Dominican Sisters of Hawthorne

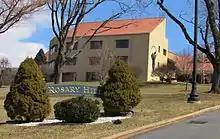
Exterior of Rosary Hill Home in Hawthorne, New York

The Dominican Sisters of Hawthorne are a Roman Catholic congregation of religious sisters, who are a part of the Third Order of Saint Dominic. The Congregation was founded on December 8, 1900, by Rose Hawthorne Lathrop, a daughter of the famed novelist Nathaniel Hawthorne. They specialize in caring for those suffering from terminal cancer and have no financial resources.